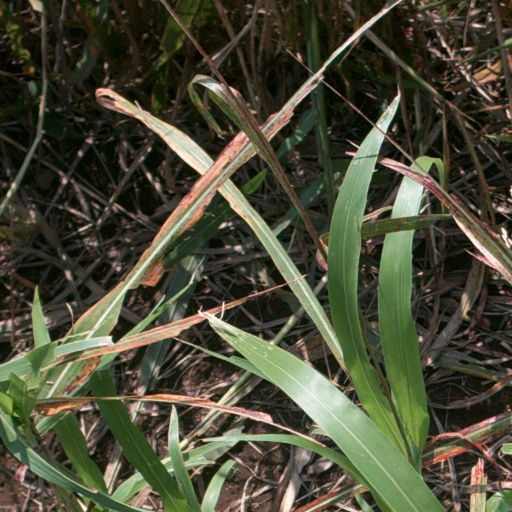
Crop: sorghum